City of Tea Tree Gully

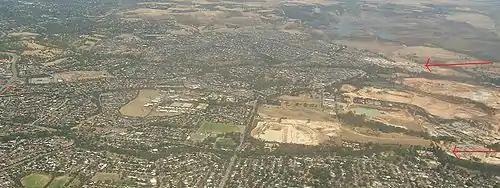
Aerial image of the Golden Grove and Greenwith areas, looking north. Greenwith is to the north, and the border is Cobbler Creek, which is straddled by a treeline indicated by the upper red arrow. The southern border of Golden Grove is indicated approximately by the southern treeline marked by the arrow. The triangle in the southwestern corner of the photo is Surrey Downs, and to the southeastern corner is Fairview Park. Little Para Reservoir is the body of water. The light patches on the eastern part of the image are quarries. This is the northern part of the City of Tea Tree Gully.

A council-owned colonial building was converted into a community art gallery, and is now known as Gallery 1855. The gallery hosts regular contemporary art and craft exhibitions and artist-led workshops.